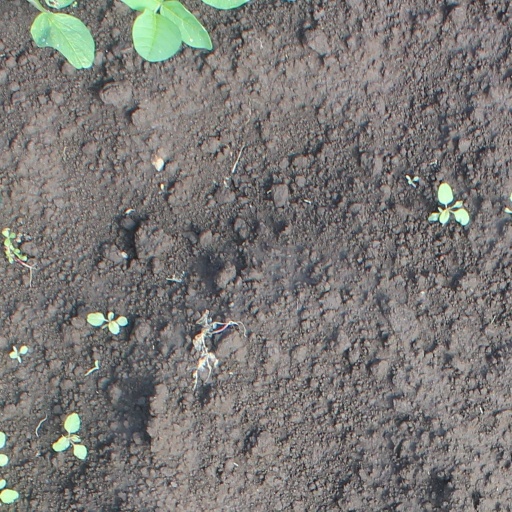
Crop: soybean